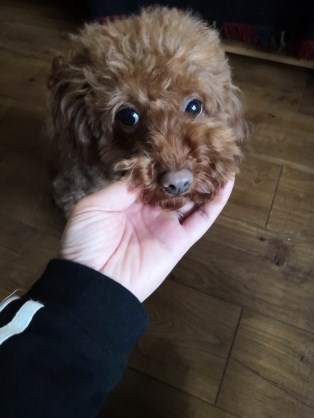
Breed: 7449-n000128-teddy